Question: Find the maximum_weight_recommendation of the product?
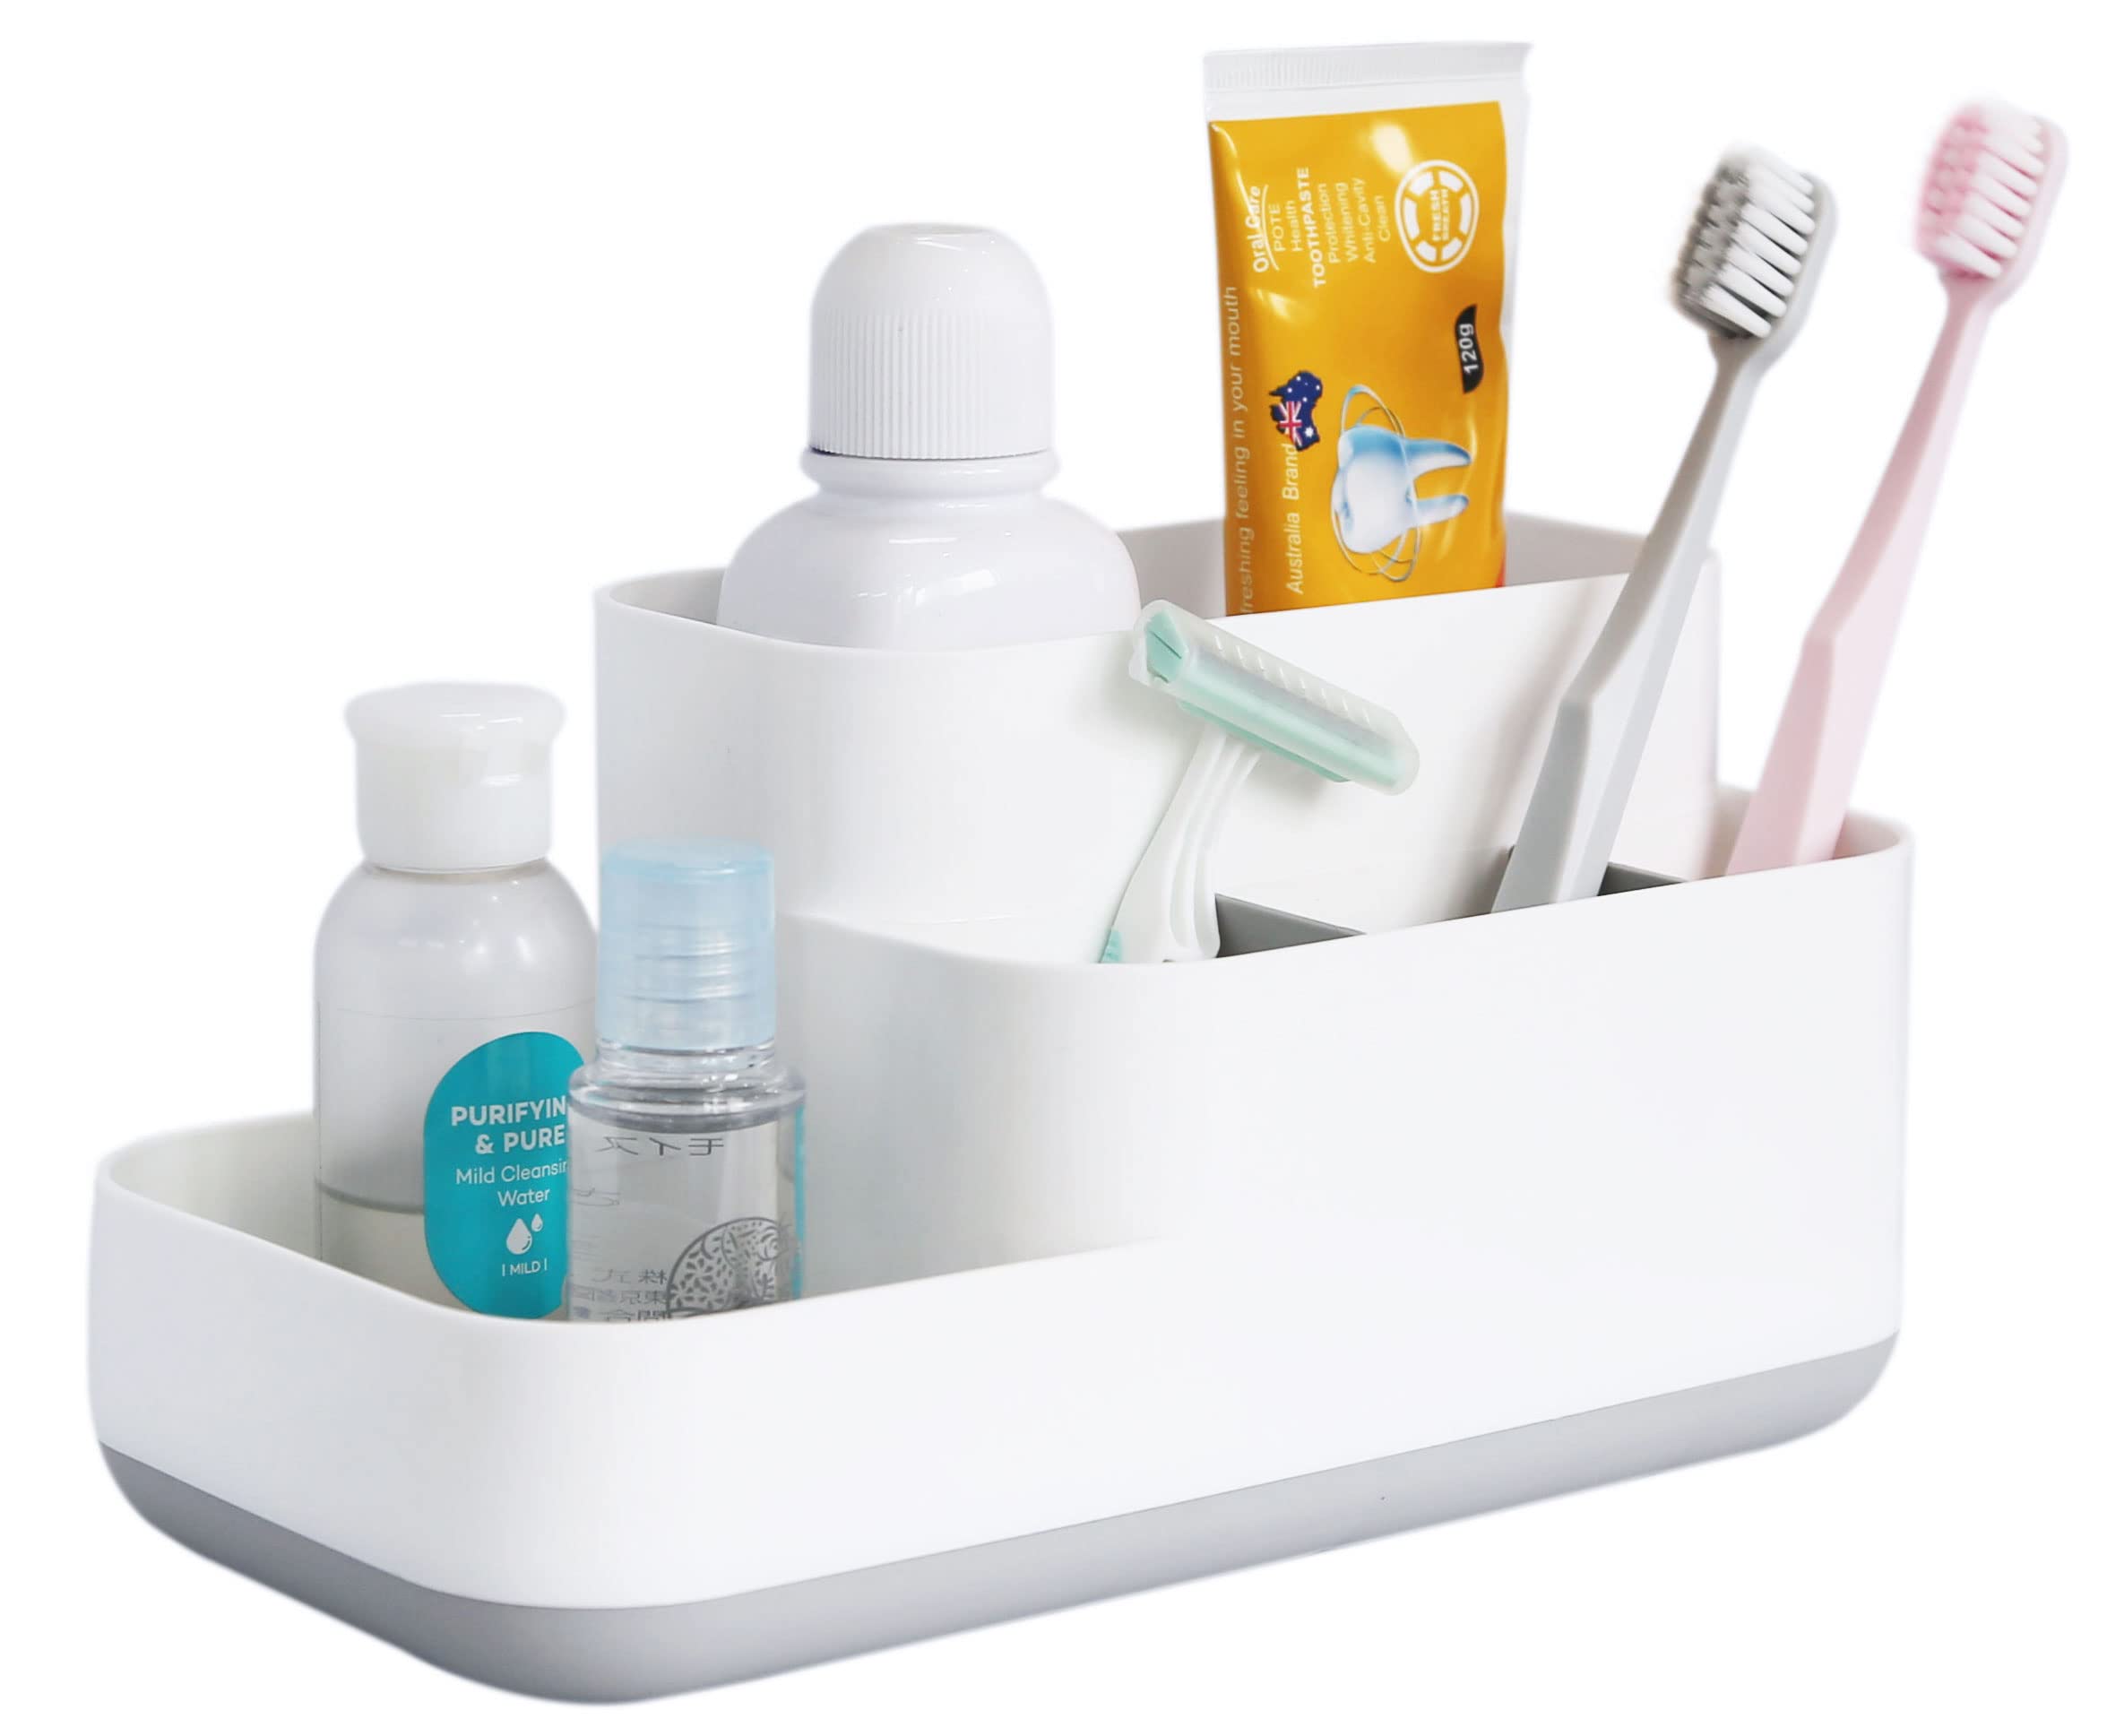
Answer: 120.0 gram